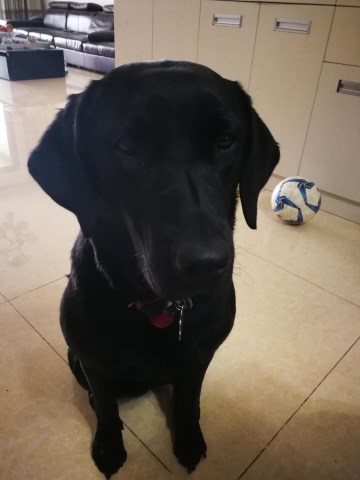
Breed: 3580-n000122-Labrador_retriever